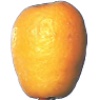
Label: kumquats